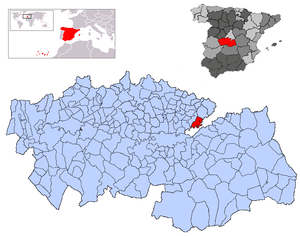
Añover de Tajo est une commune d'Espagne de la province de Tolède dans la communauté autonome de Castille-La Manche.